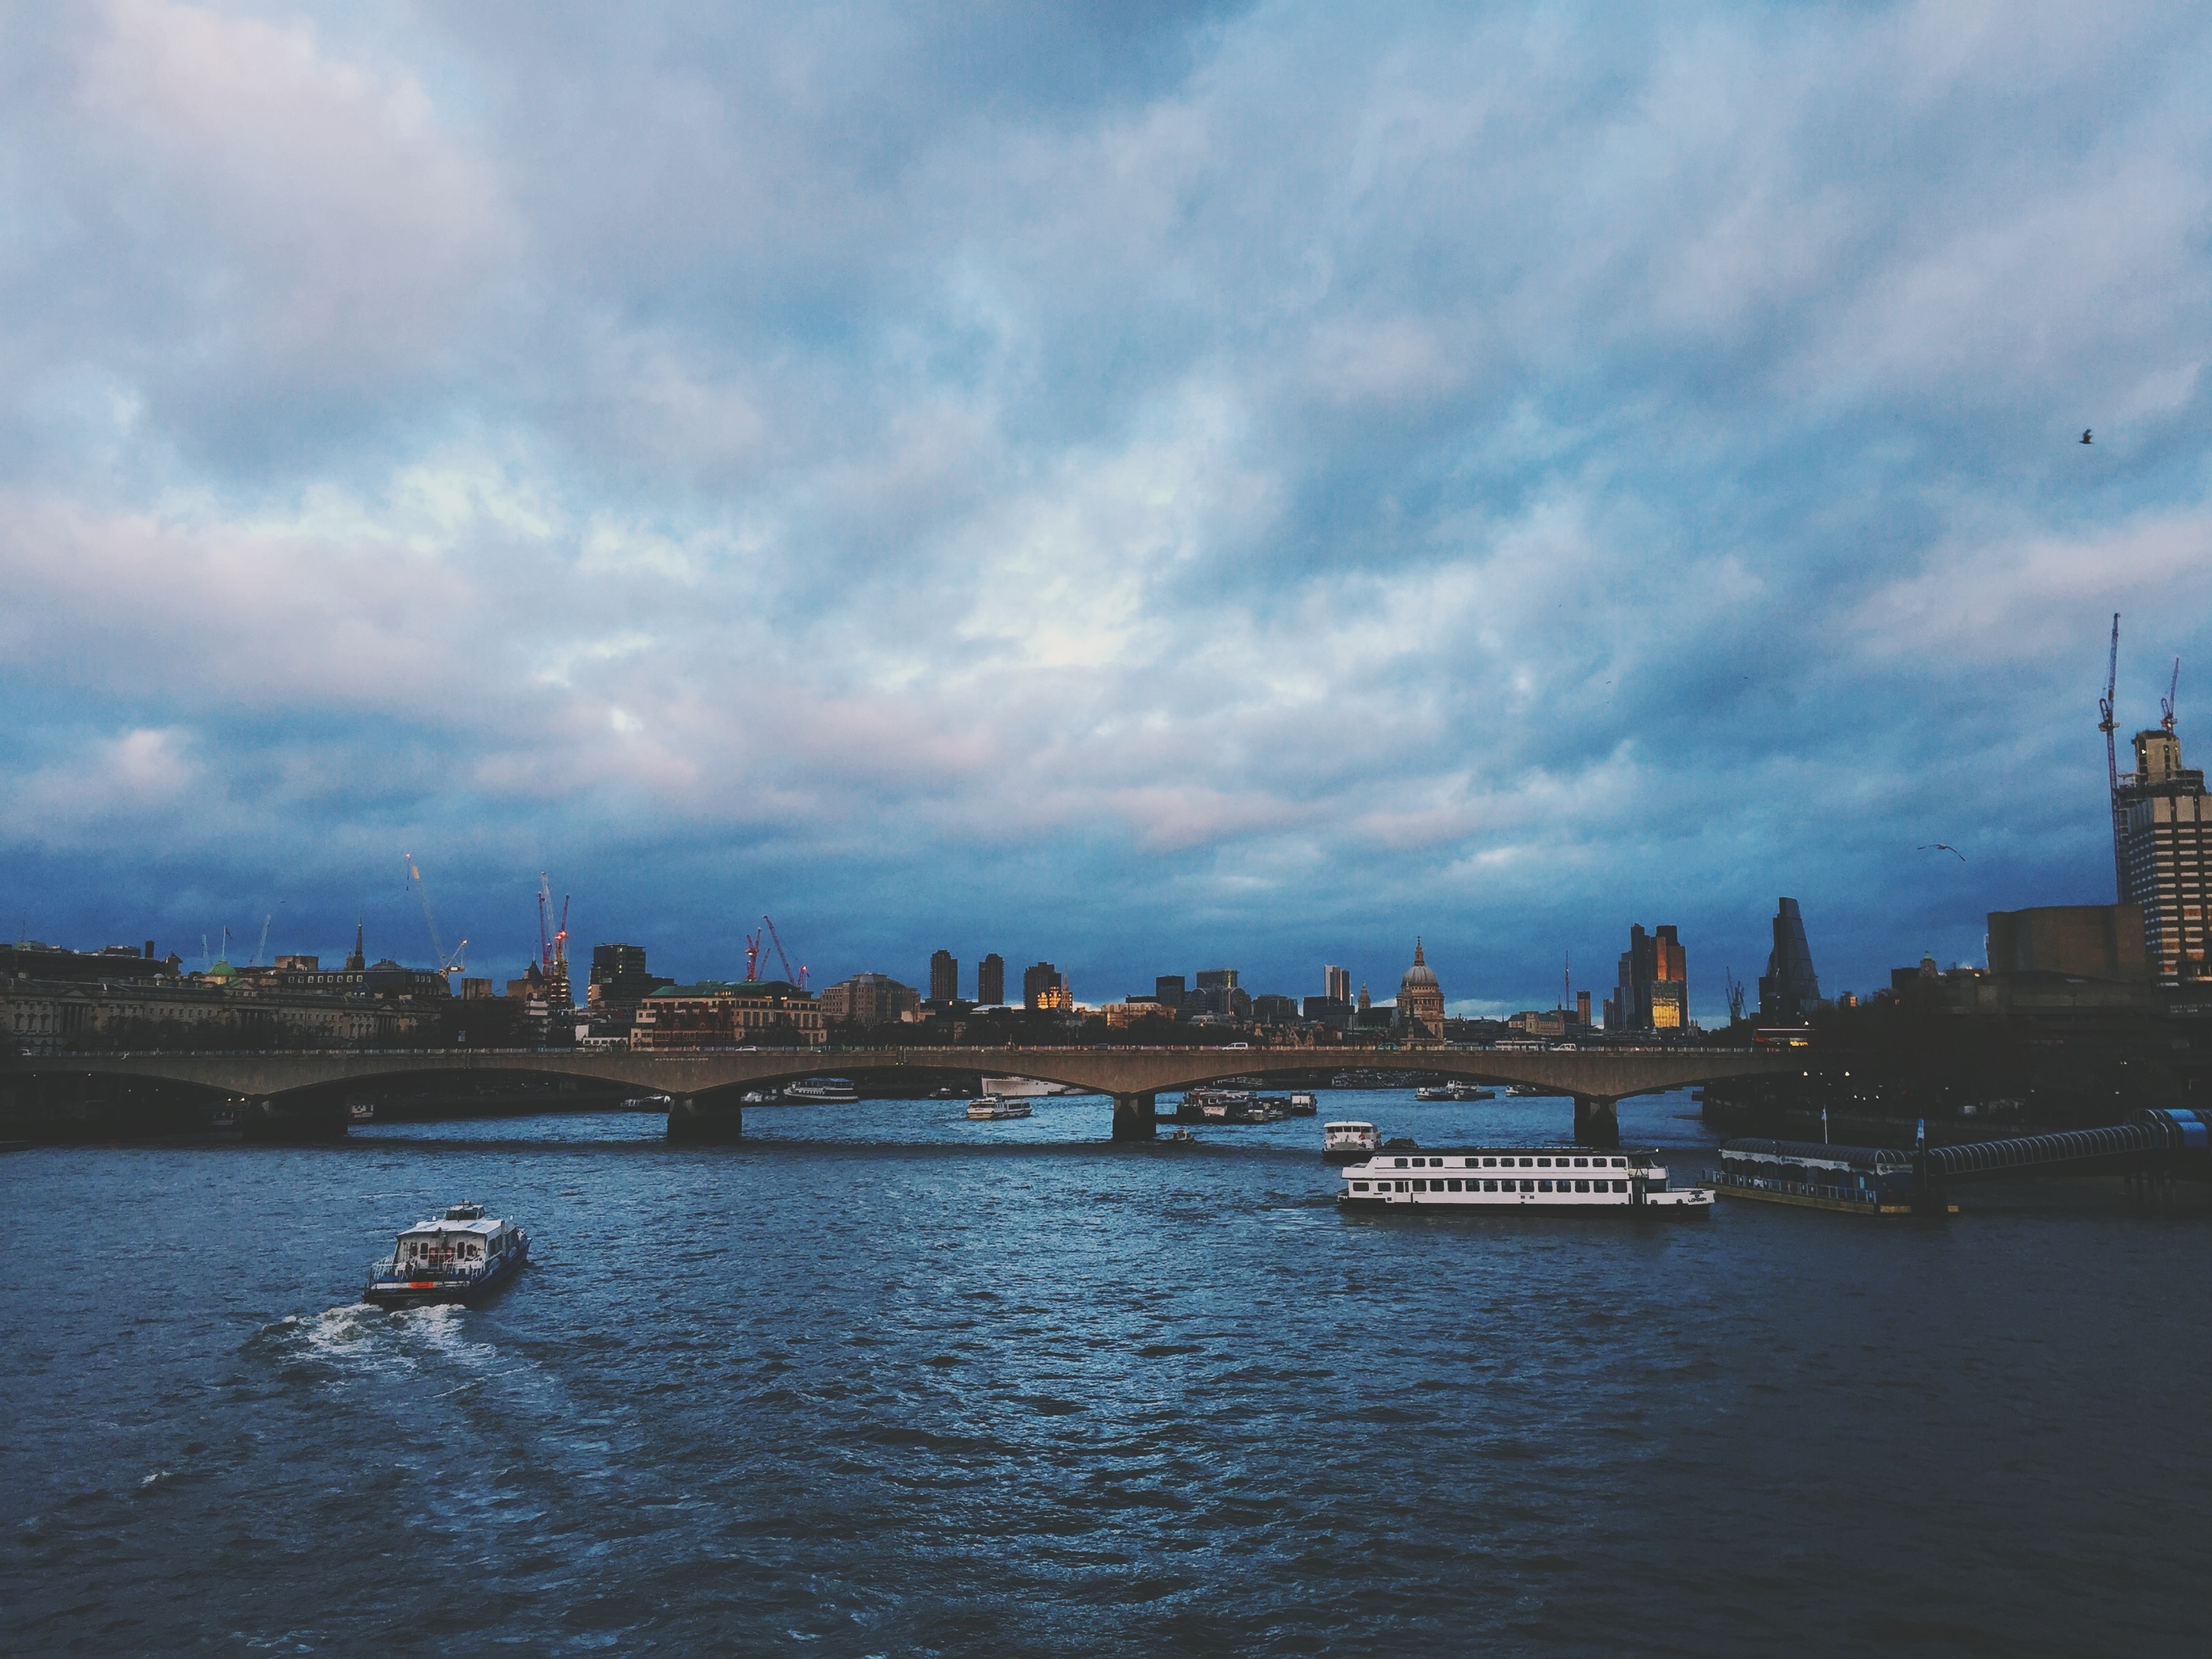
sea, coast, water, horizon, dock, cloud, sky, sunset, boat, bridge, skyline, morning, dawn, river, cityscape, travel, dusk, transportation, evening, reflection, vehicle, bay, harbor, waterway, ships, shipping, ominous, sky clouds